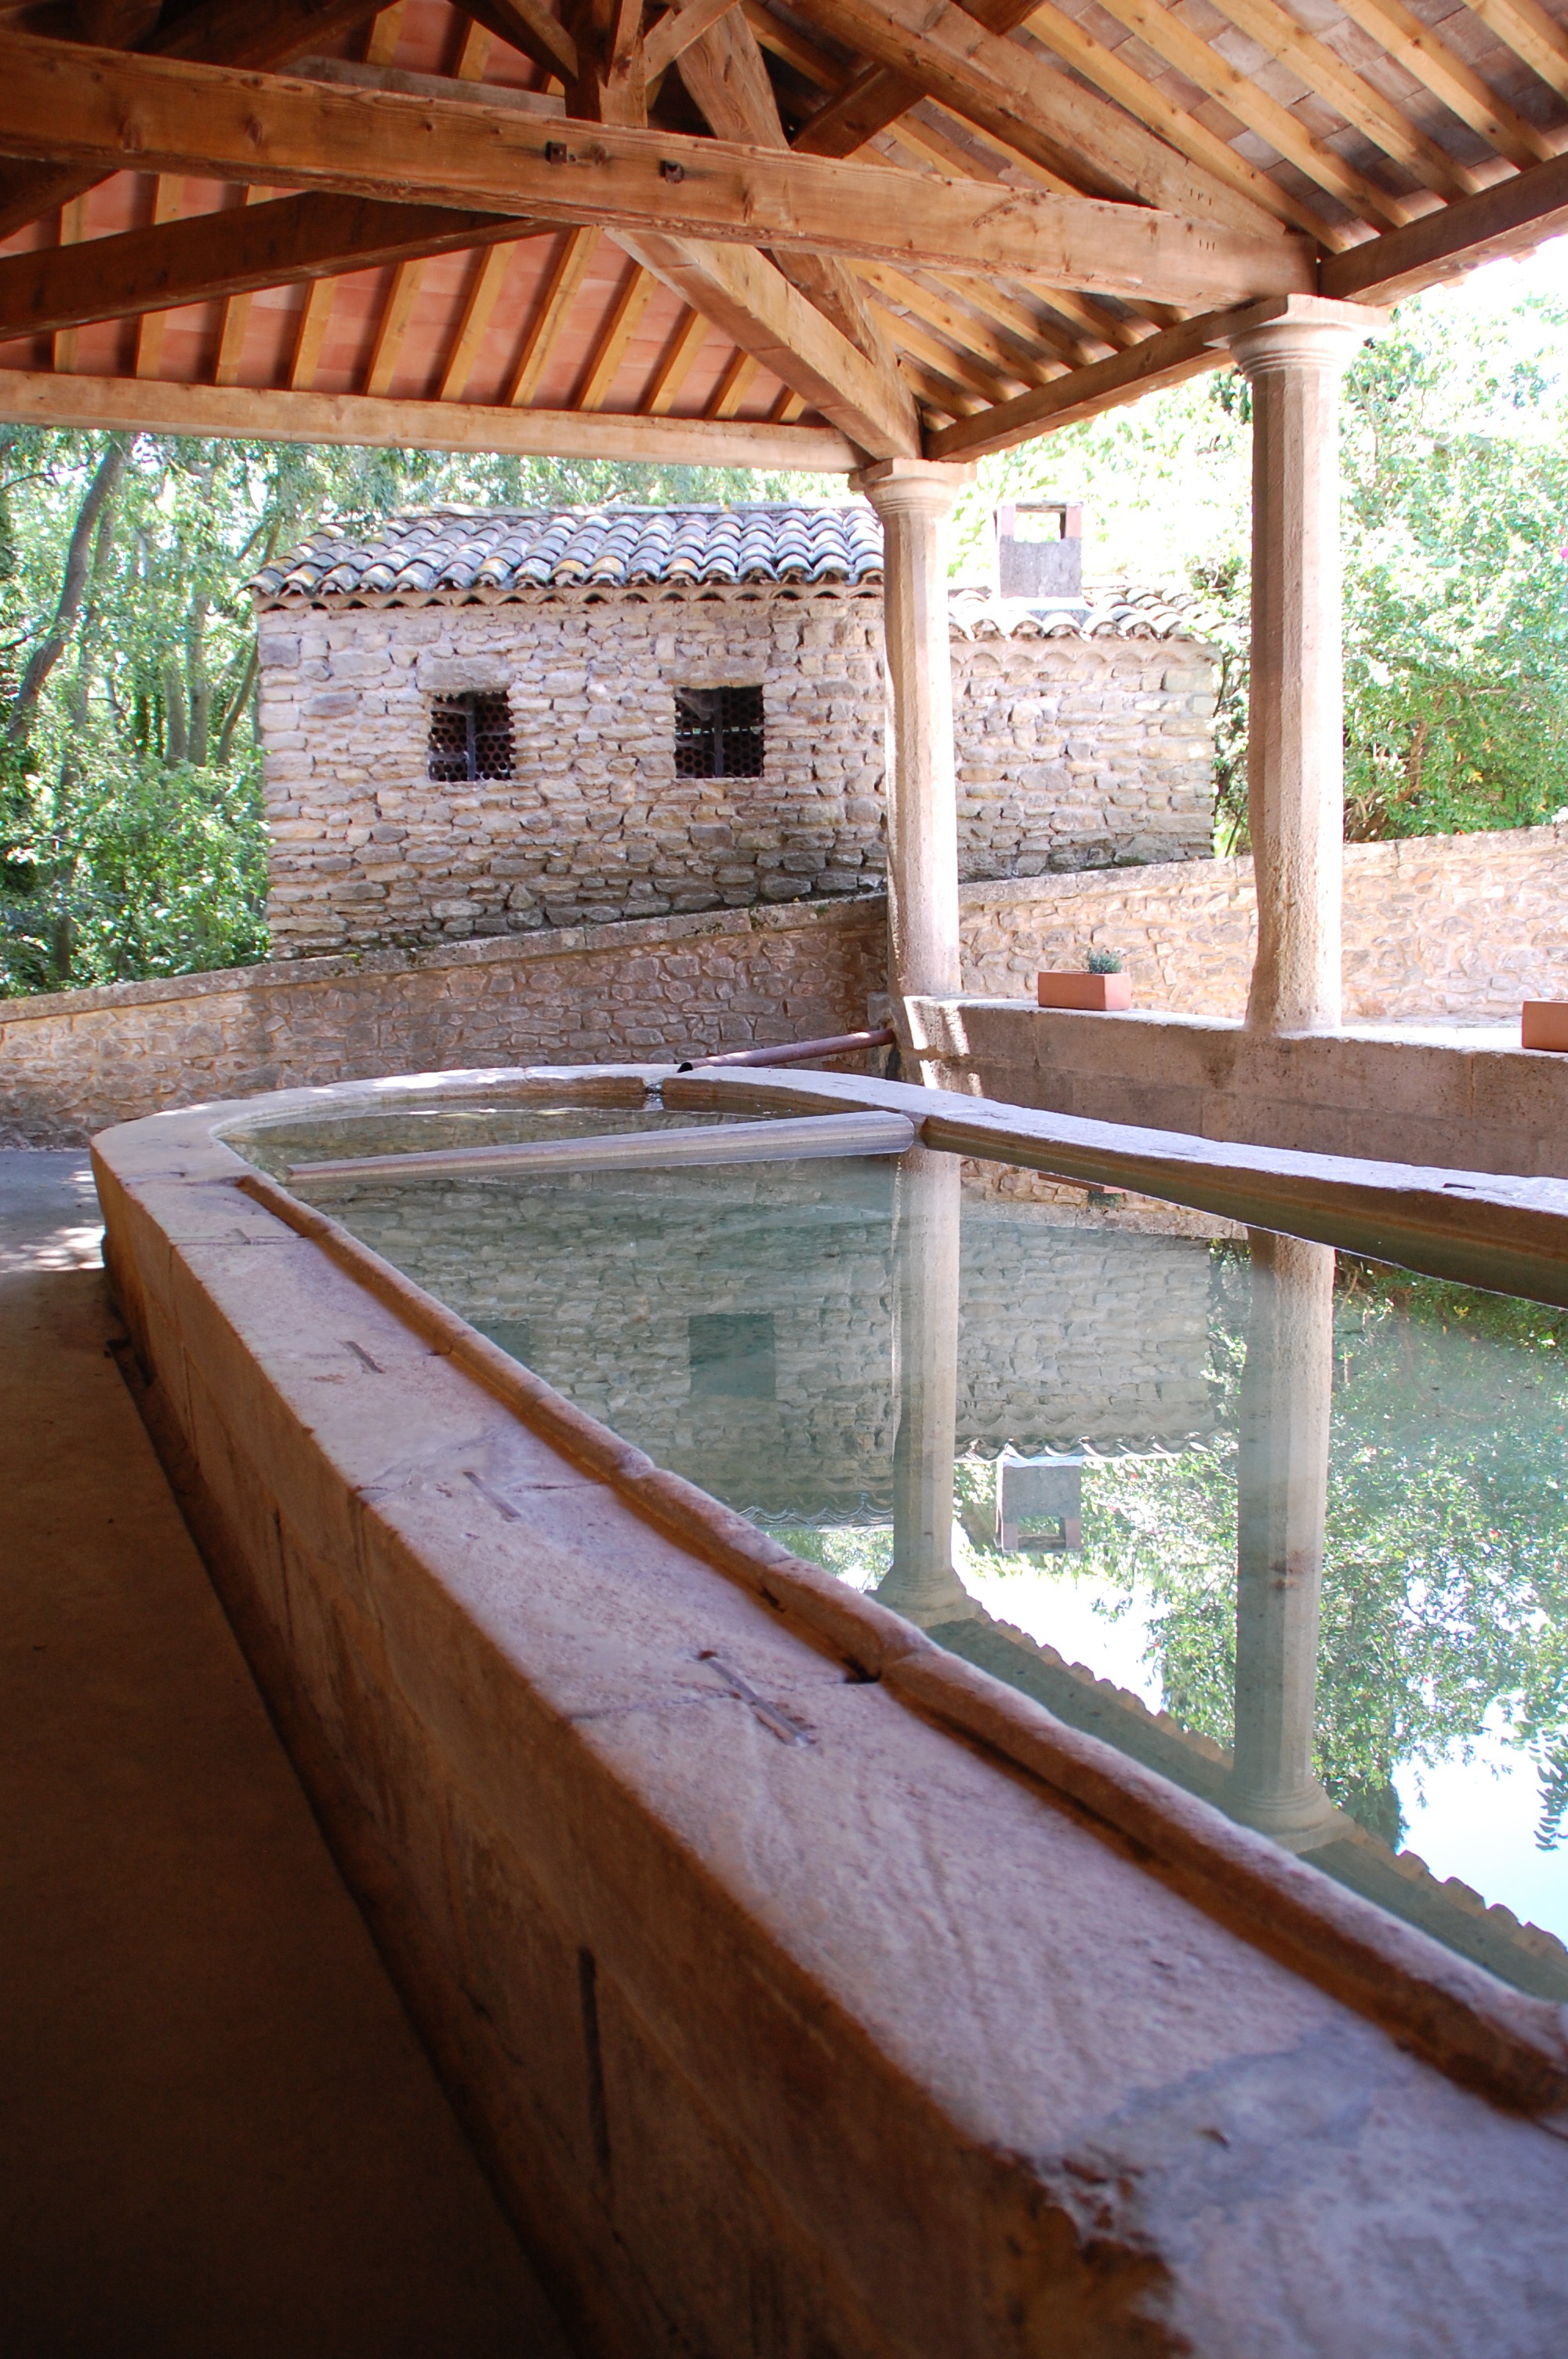
water, wood, villa, house, home, swimming pool, cottage, backyard, property, resort, heritage, estate, former washery, outdoor structure